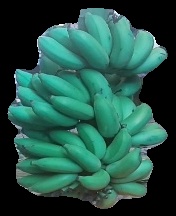
Variety: elakki-bale
Grade: grade2